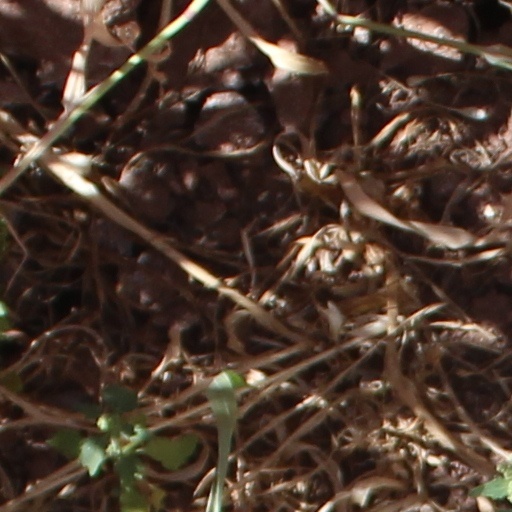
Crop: wheat